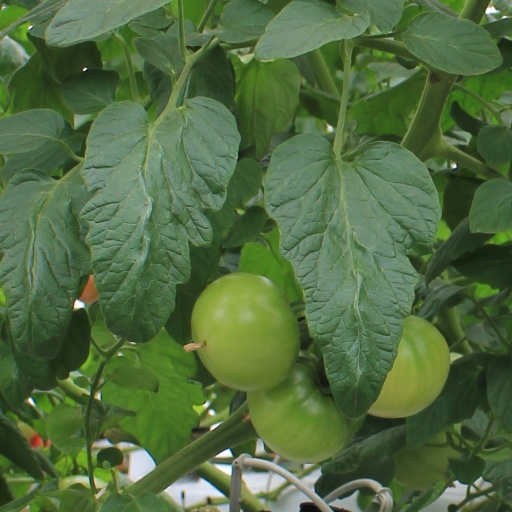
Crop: tomato